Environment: real
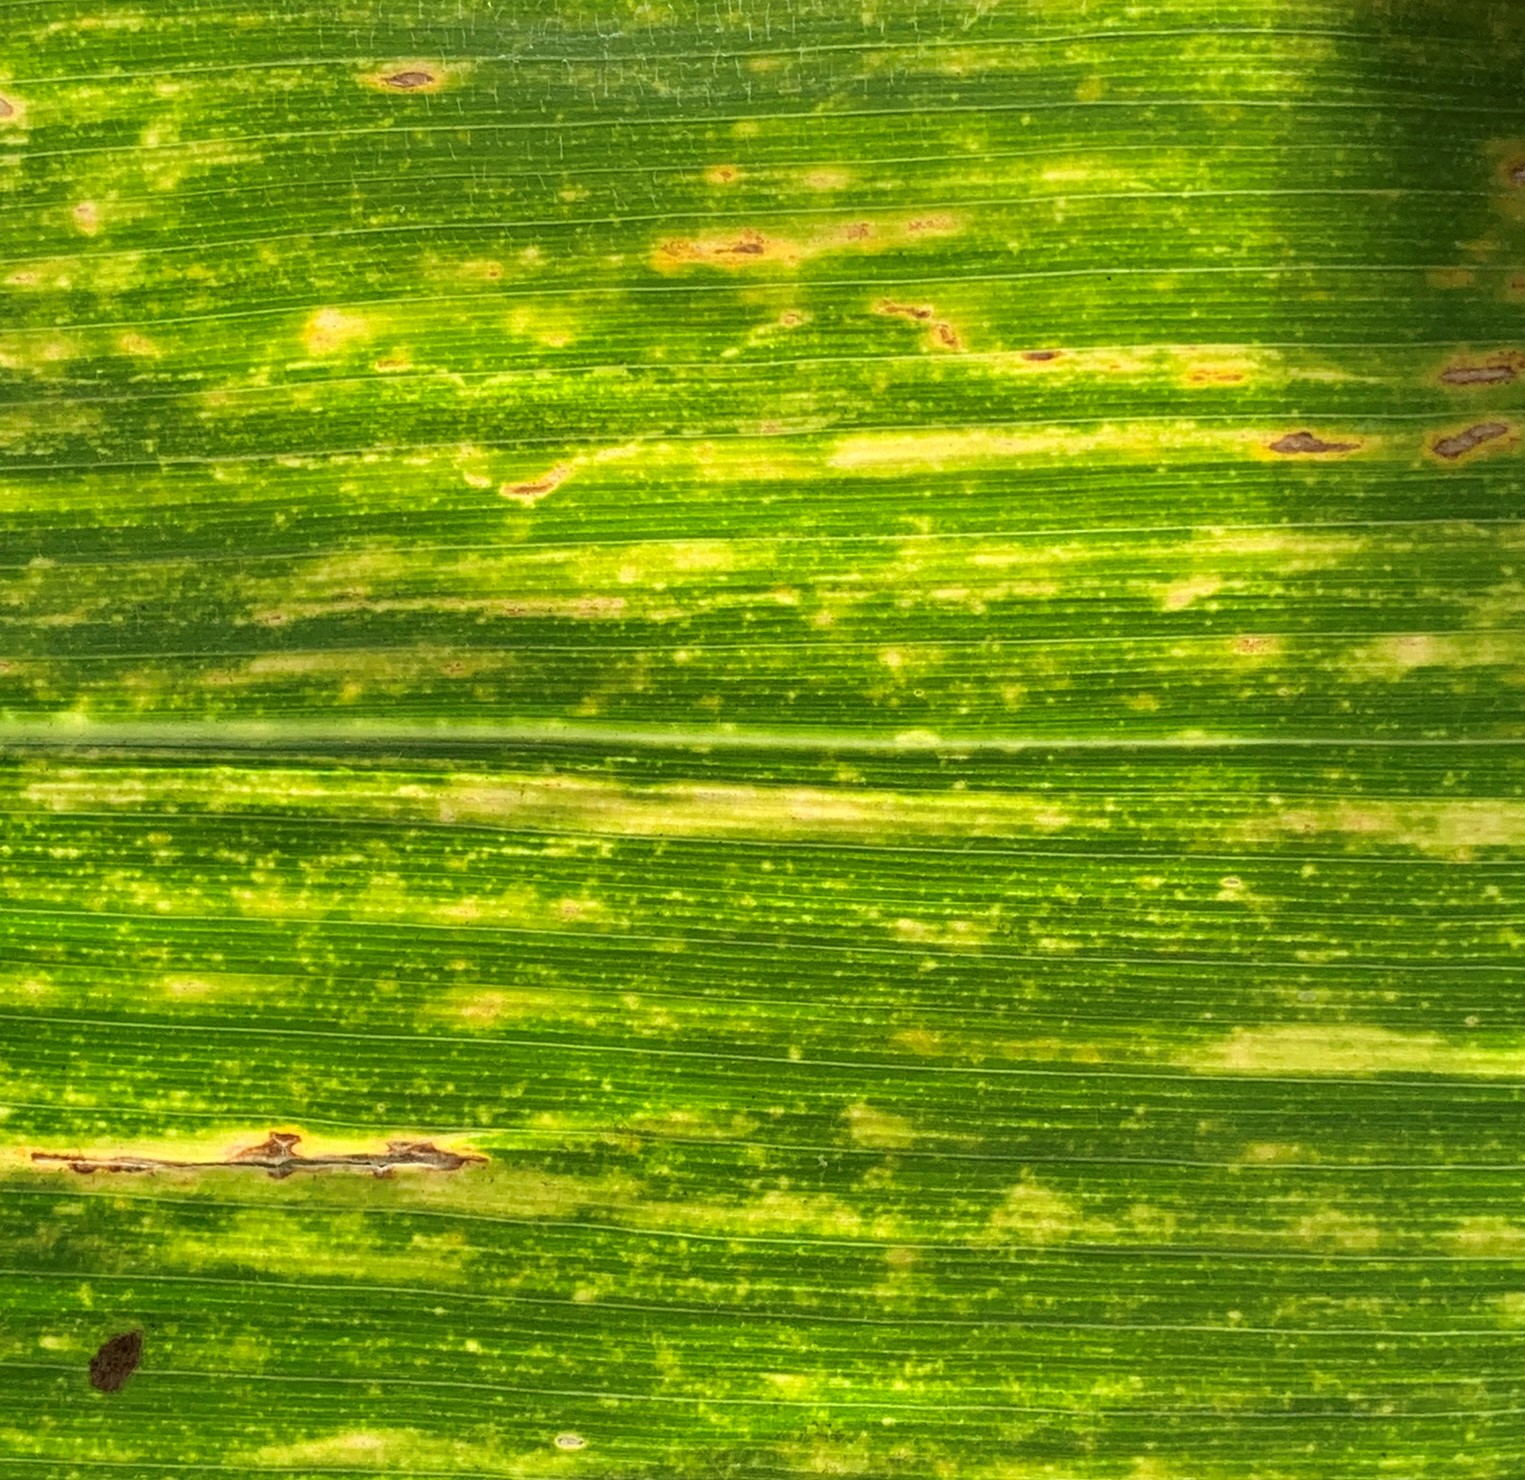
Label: lethal_necrosis